2018 National League Central tie-breaker game

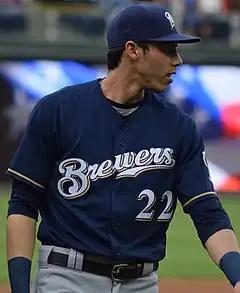
Christian Yelich would win the 2018 NL MVP over Cubs shortstop Javier Baez, who finished second in MVP voting.

With the win, the Brewers extended their regular-season win streak to 9 and qualified for home-field advantage throughout the NL playoffs. Finishing one loss behind the Brewers, the Cubs hosted the 2018 NL Wild Card Game and the NL West runner-up Rockies the following day. Colorado defeated the Cubs in 13 innings. It was Chicago's first opening-round exit since the Dodgers swept the Cubs in the 2008 NLDS.